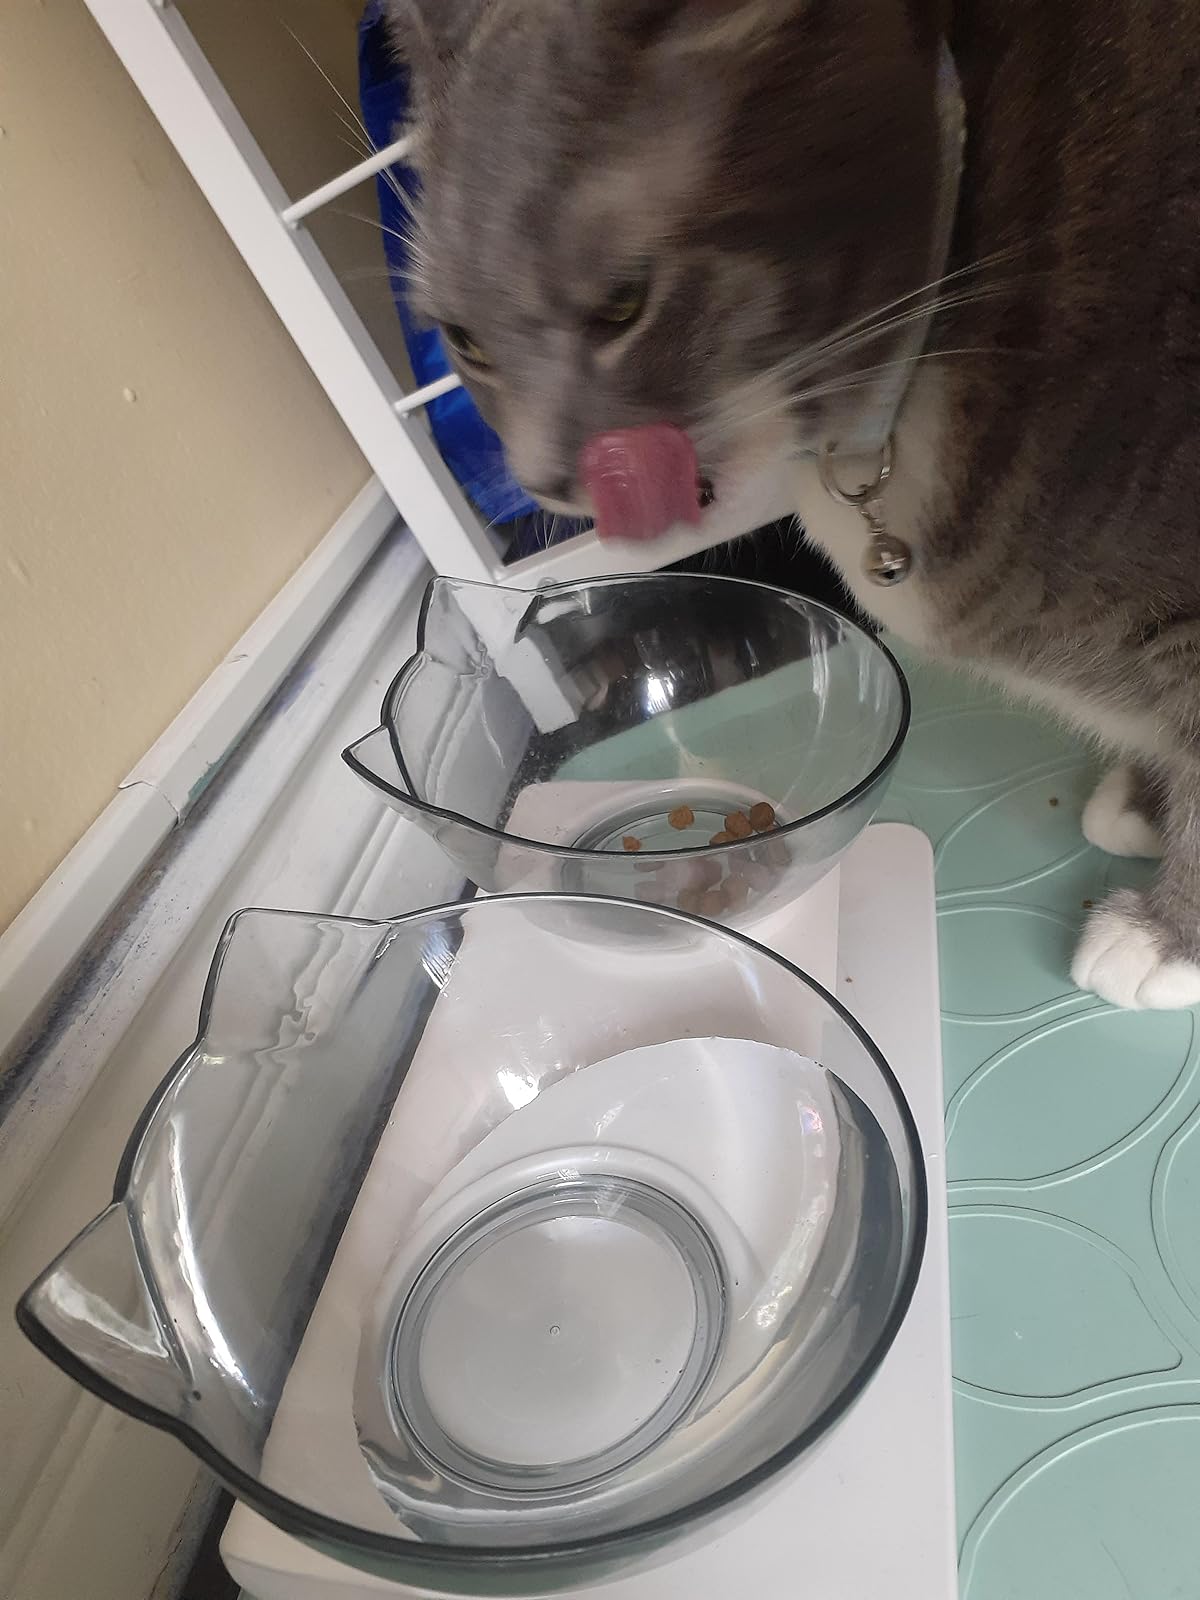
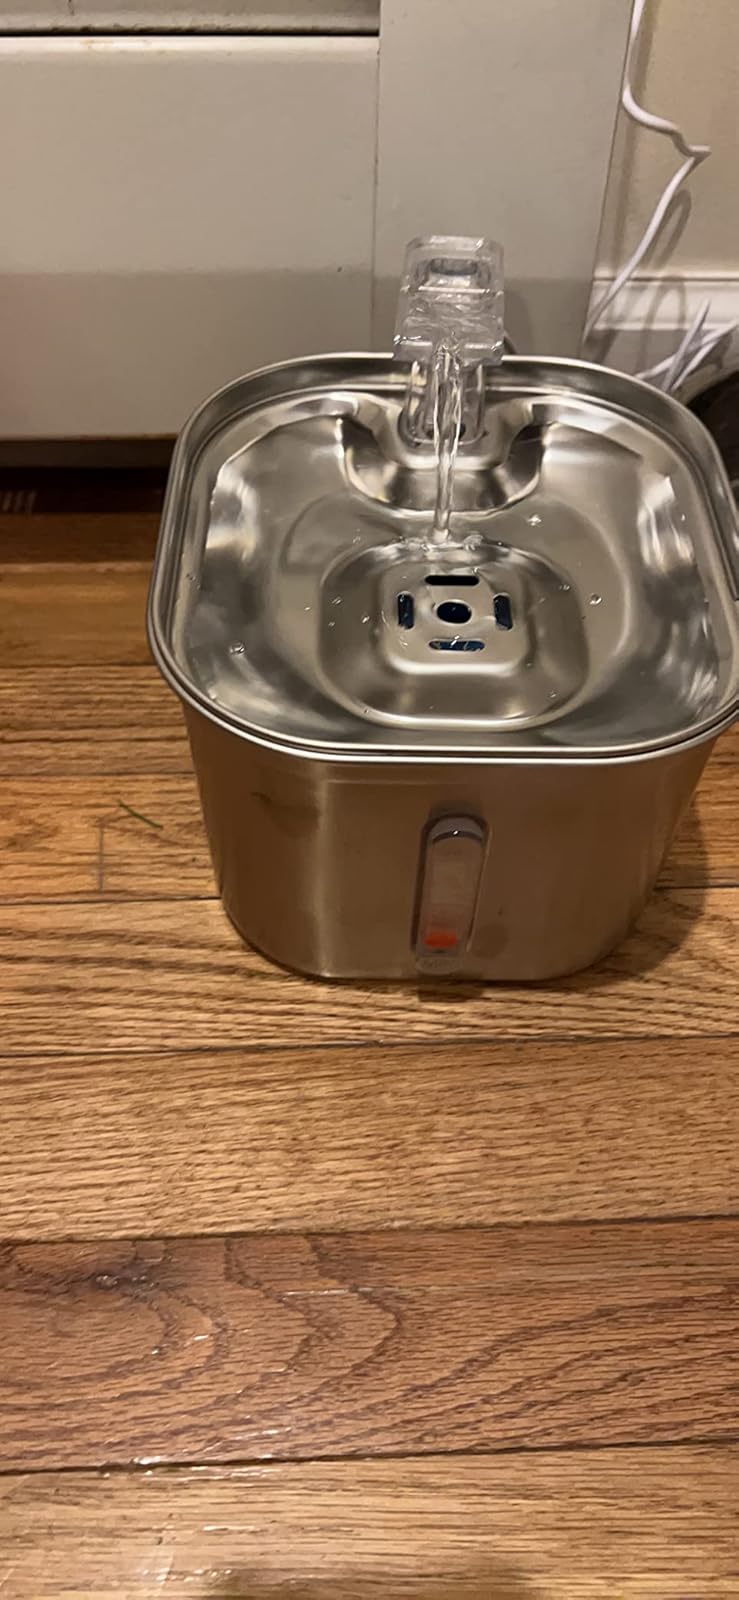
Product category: items_bowl
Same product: no